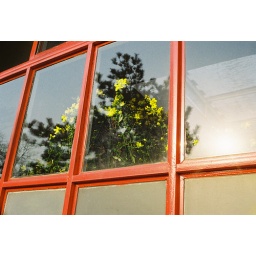
flowers in the house